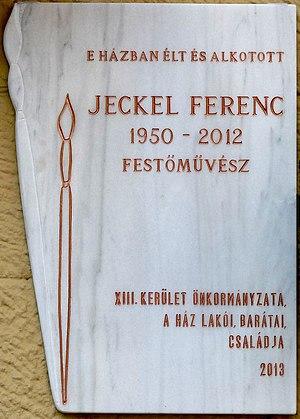
Plaque commémorative à M. Ferenc Jeckel (1950-2012) peintre hongrois, apposée sur le mur de son ancien domicile le 18 octobre 2013. (8 rue Kresz Géza, Budapest, 13e arr.) Magyar: Jeckel Ferenc (1950-2012) festőművész emléktáblája egykori lakhelyén. Felavatva: 2013. október 18-án. (Budapest XIII. ker. Kresz Géza utca 8.)